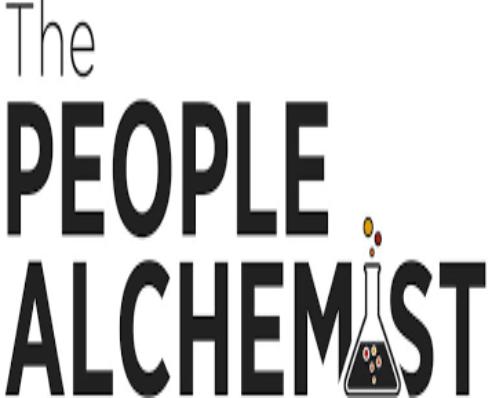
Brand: Alchemist
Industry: Clothes